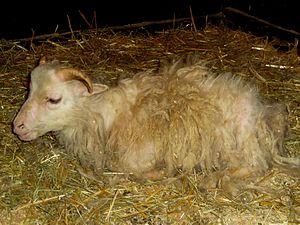
Le cheptel ovin mondial compte un milliard de têtes. Classées par pays, voici une liste des principales races de moutons connues :
Le roslag est une race ovine originaire de Suède où on la trouve presque exclusivement.